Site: brandenburg
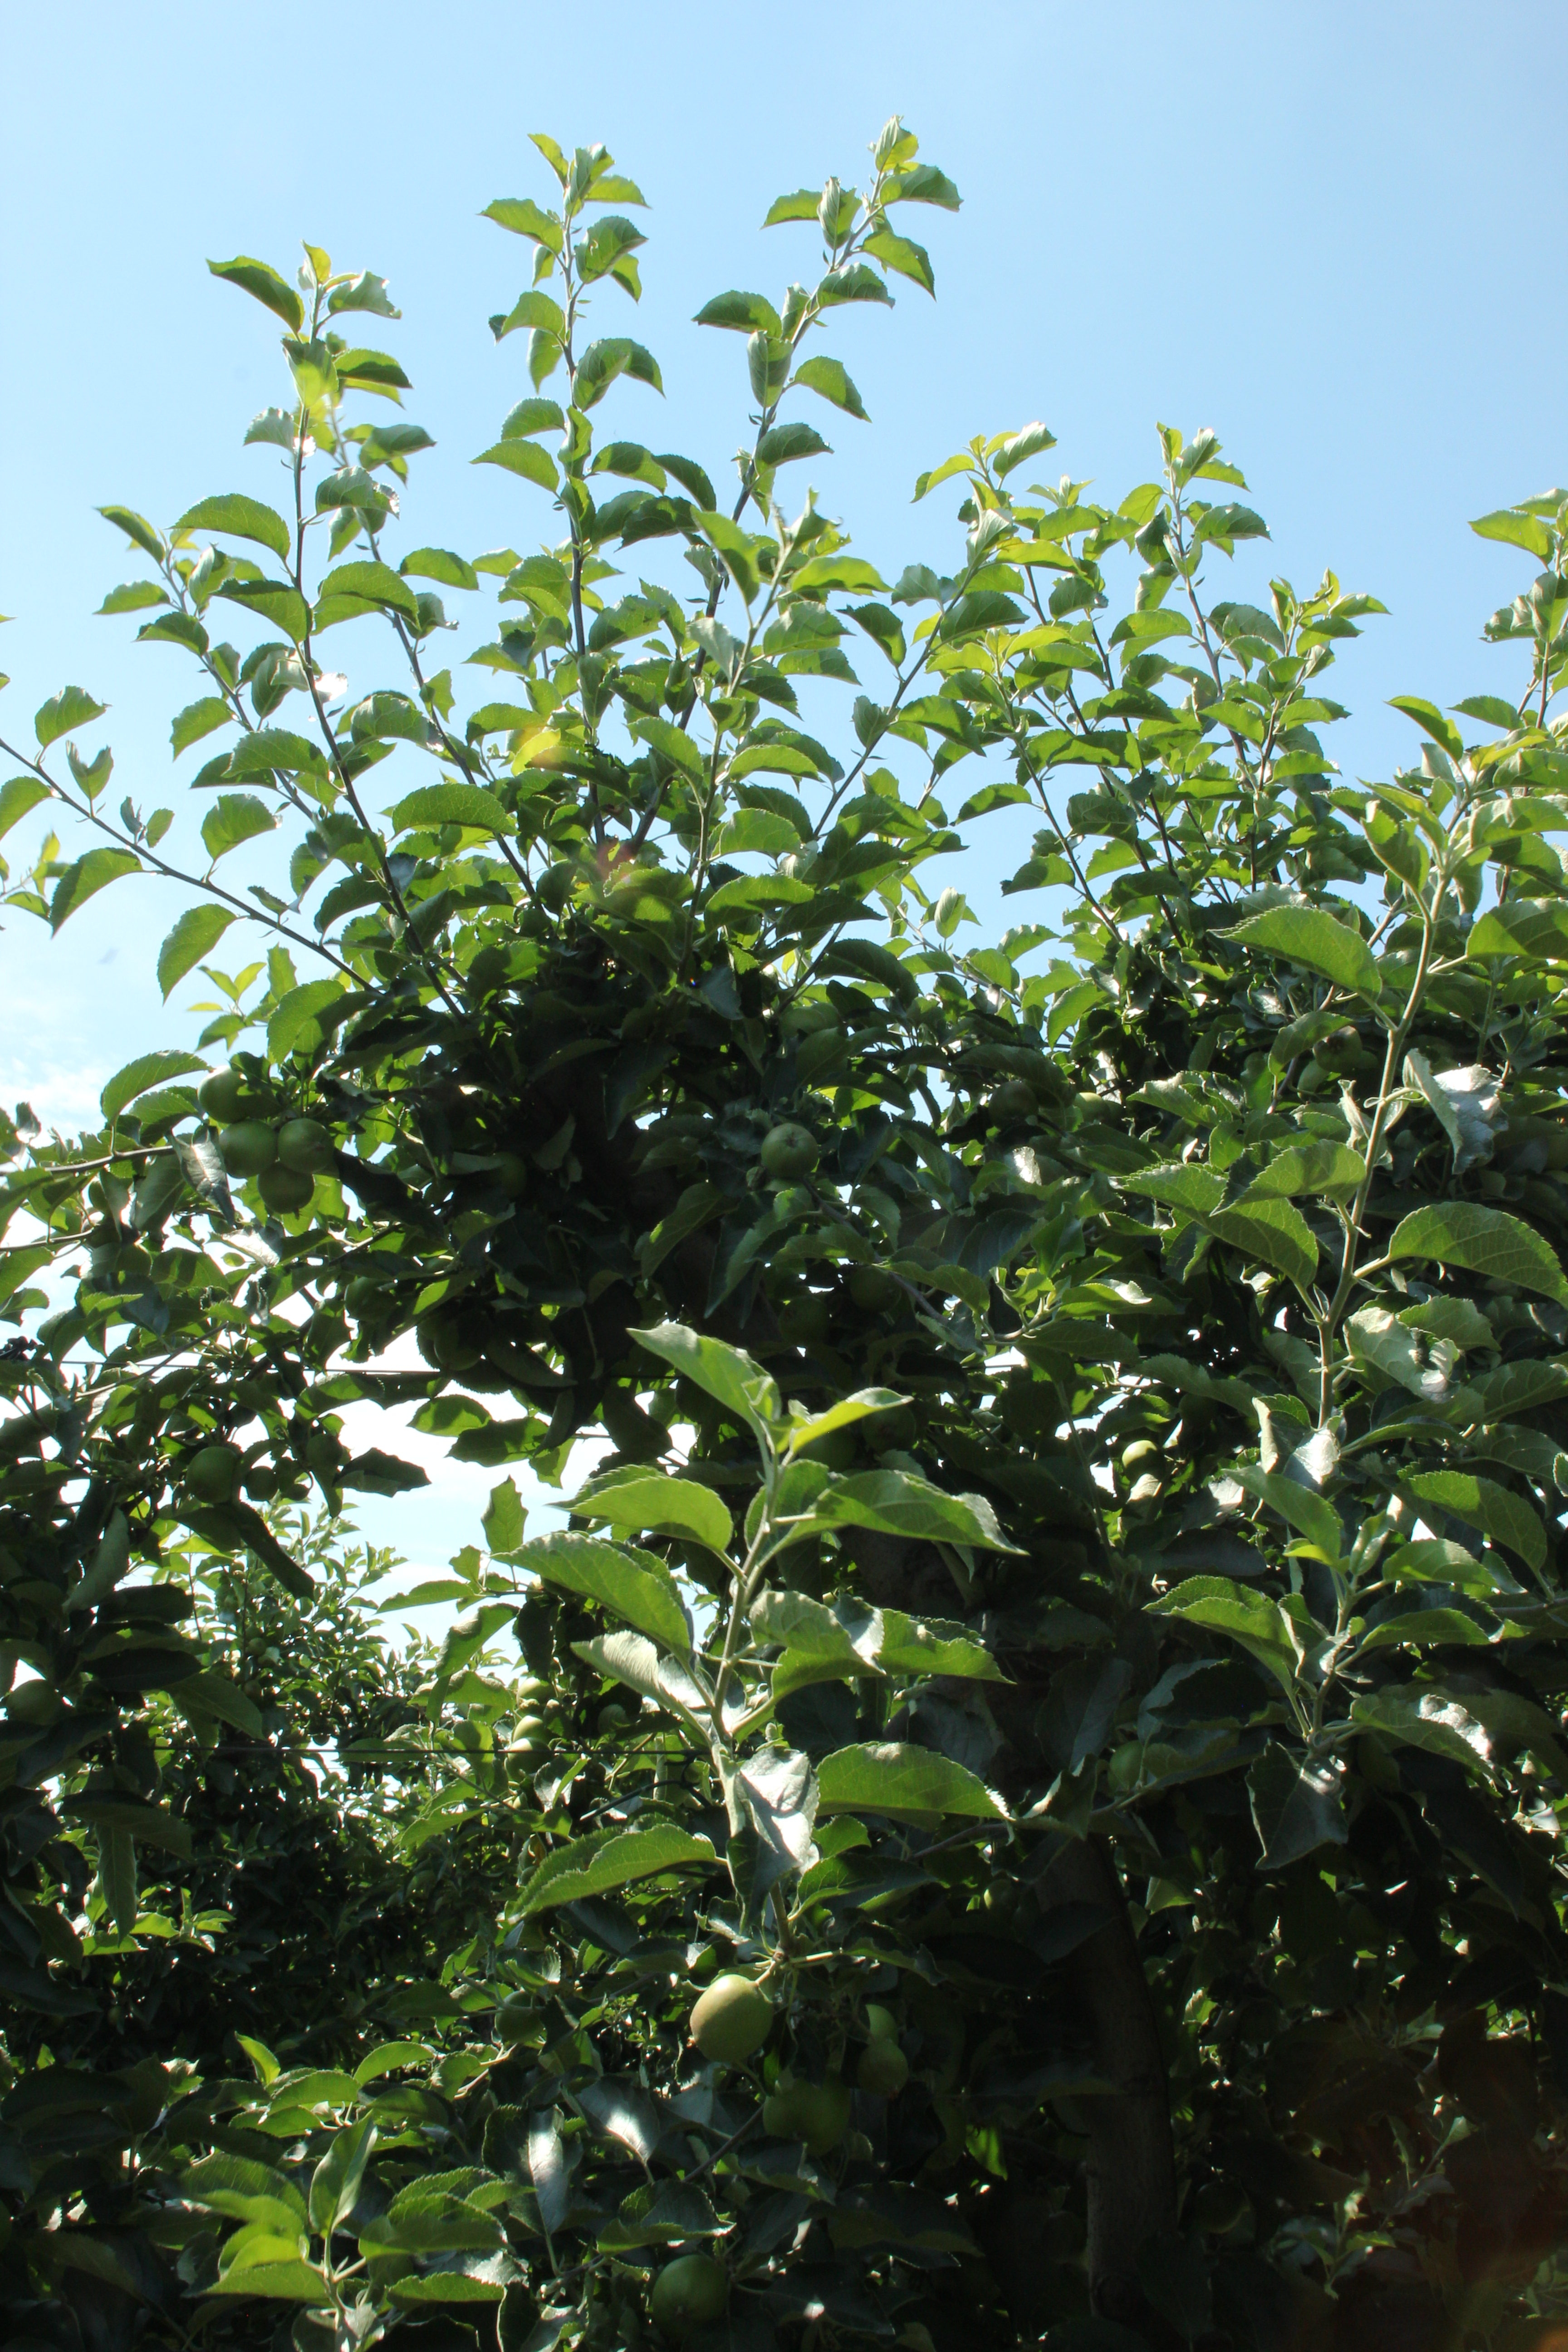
Growth stage (BBCH 74): Development of fruit